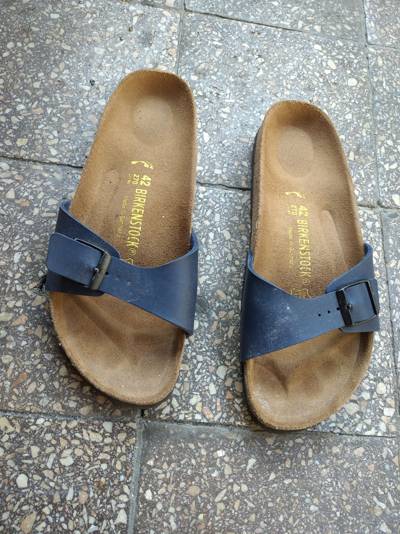
Waste category: shoes